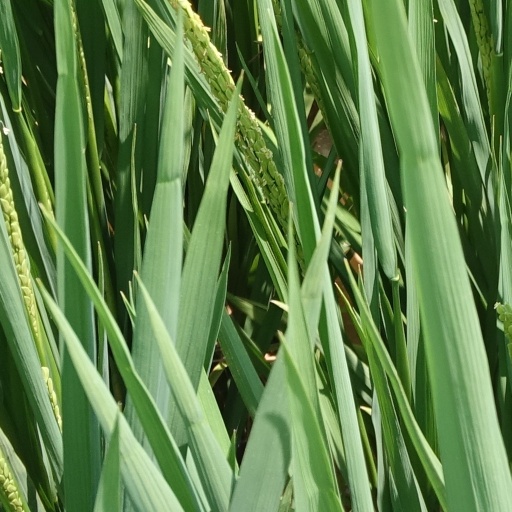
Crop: rice